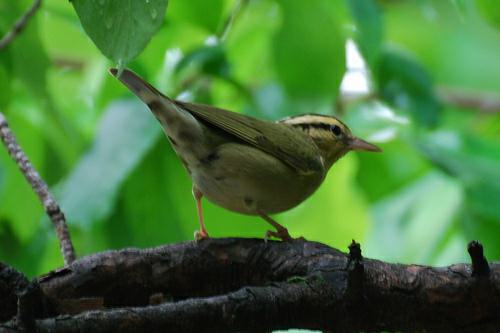
A photo of a worm eating warbler